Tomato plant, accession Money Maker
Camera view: tilt-top (135 deg); turntable rotation: 330 degrees
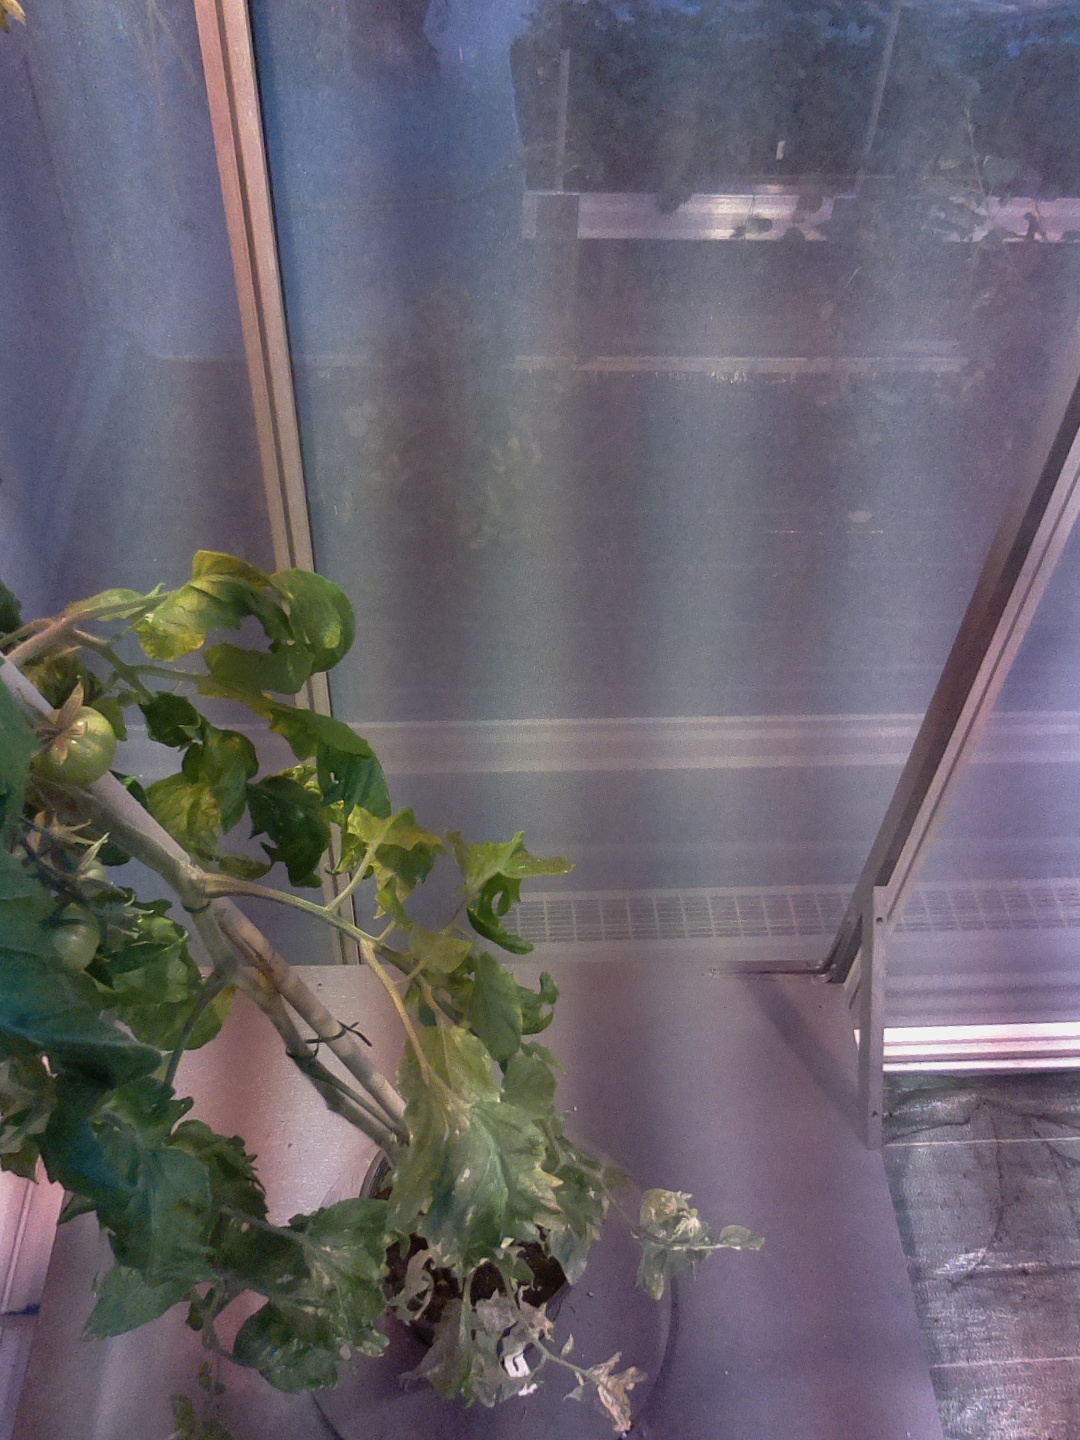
BBCH growth stage 73: 30%-40% of final fruit size